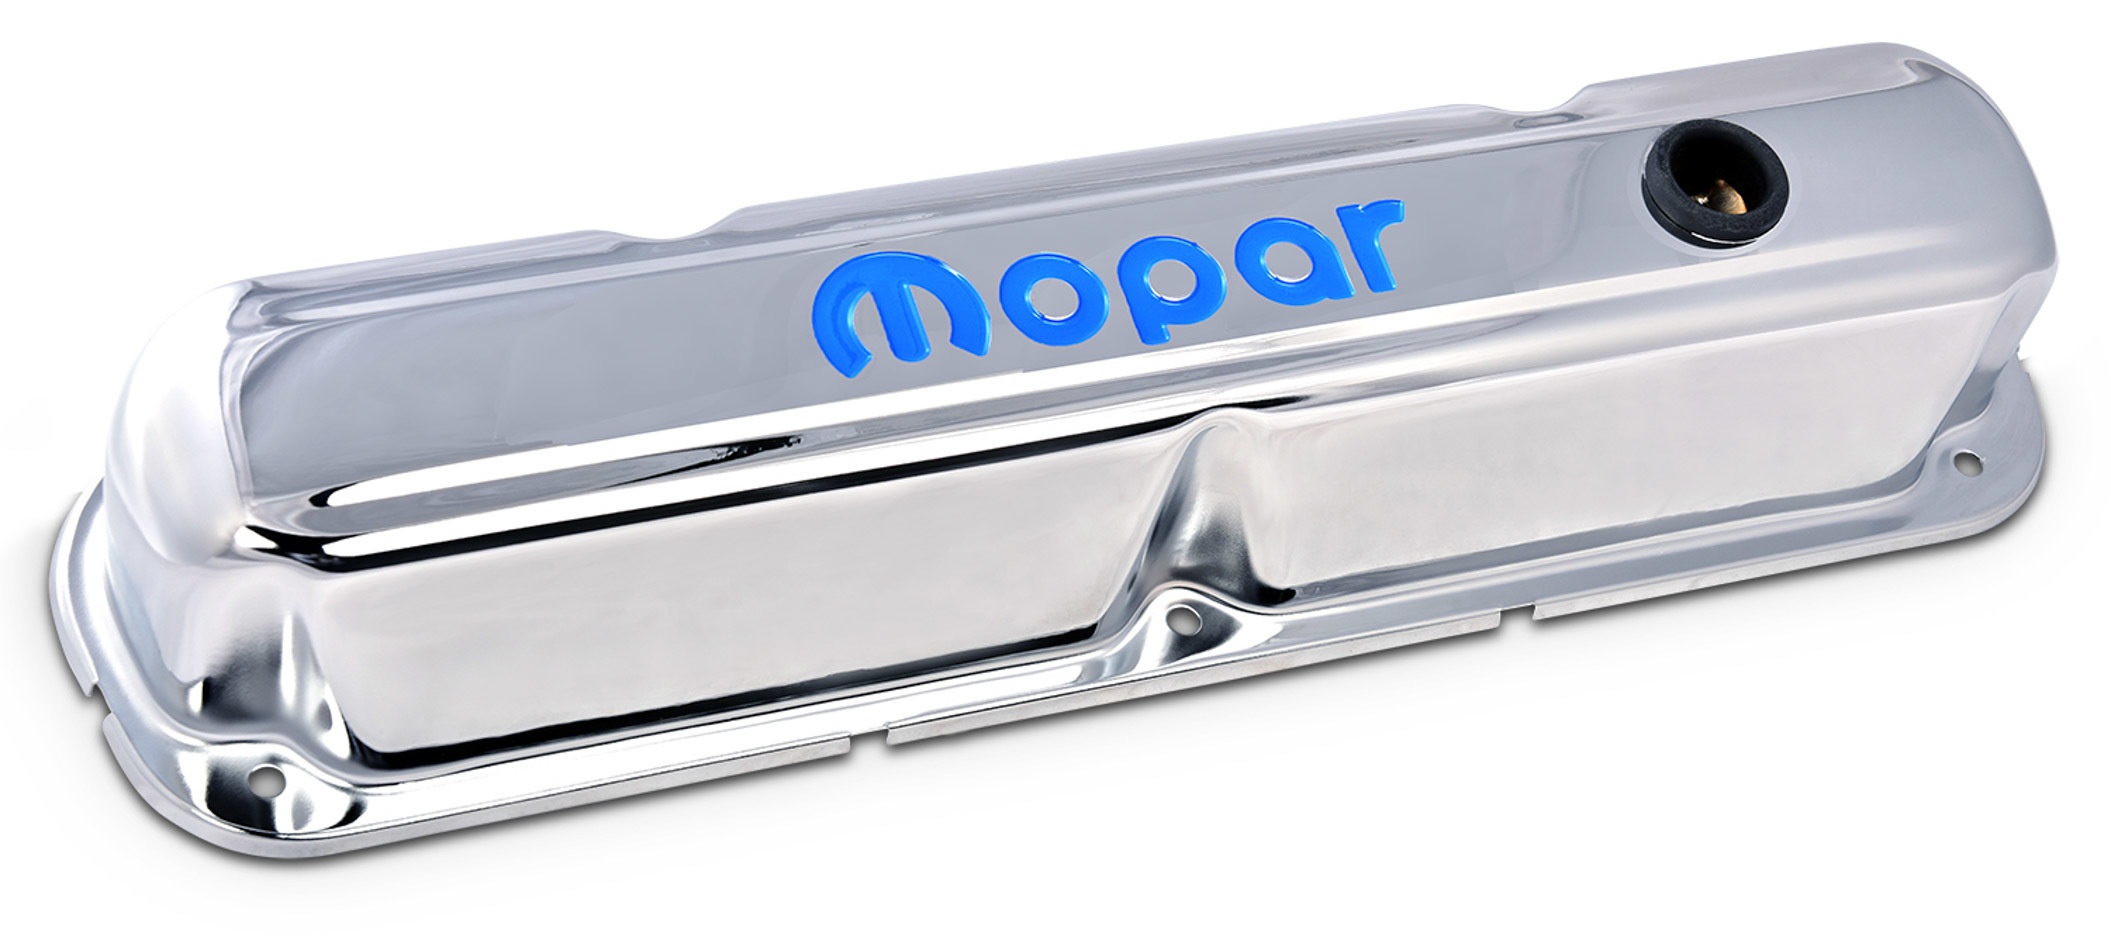
SBM Stamped Steel V/C's - Chrome
Valve Cover - Tall - Baffled - Breather Hole - Mopar Logo - Steel - Chrome - Small Block Mopar - Pair
Brand: Pro-Form
Category: Vehicles & Parts > Vehicle Parts & Accessories > Motor Vehicle Parts > Motor Vehicle Engines > Engine Valve Covers